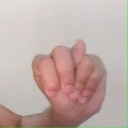
अक्षर: न